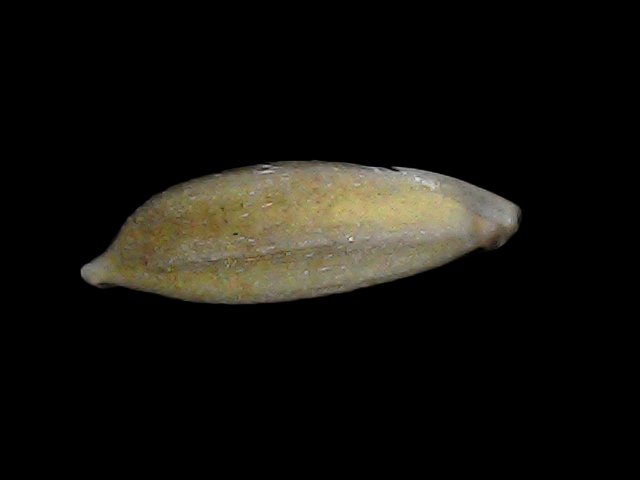
Rice variety: Bd34